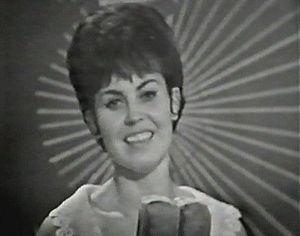
La Belgique a participé au Concours Eurovision de la chanson 1965 à Naples, en Italie. C'est la 10ᵉ participation belge au Concours Eurovision de la chanson.
La Belgique participe au Concours Eurovision de la chanson, depuis sa première édition, en 1956 et ne l'a remporté qu'une seule fois : en 1986.